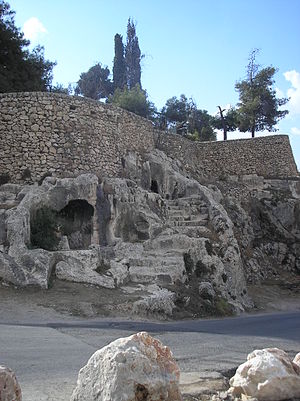
Gehenna
Grav i Hinnomdalen.
"Gehenna, fra hebraisk Gehinnom er betegnelser afledet fra et sted udenfor oldtidens Jerusalem, kendt i den hebraiske Bibel som ""Dalen til Hinnoms søn"".